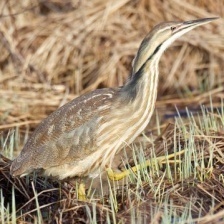
Species: AMERICAN BITTERN
Scientific name: BOTAURUS LENTIGINOSUS